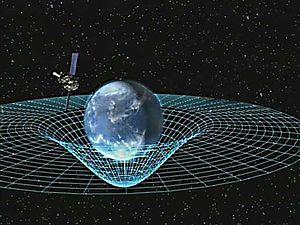
L'effet Lense-Thirring est un phénomène astrophysique de faible ampleur prédit par la relativité générale d'Albert Einstein et qui aurait un effet significatif autour d'objets en rotation très rapide et dans un champ gravitationnel extrêmement fort, comme un trou noir de Kerr. Il s'agit d'une correction relativiste apportée à la précession gyroscopique d'un corps dont la masse et la vitesse angulaire appartiennent à un ordre de grandeur qui échappe à la mécanique newtonienne.
Le gravitoélectromagnétisme, aussi nommé GEM, est une analogie entre les équations de l'électromagnétisme et celles de la gravitation, plus précisément entre les équations de Maxwell et une approximation, valide selon certaines conditions, des équations d'Einstein pour la relativité générale. Le gravitomagnétisme, quant à lui, est un terme largement utilisé pour décrire une analogie entre l'effet cinétique de la gravité et l'effet magnétique engendré par une charge électrique en mouvement.